Dave Kilcoyne

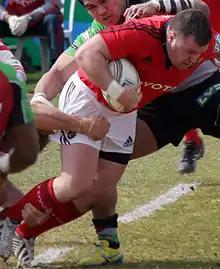
Kilcoyne representing Munster during the Heineken Cup

David Kilcoyne (born 14 December 1988) is an Irish former rugby union player who last played as a prop for United Rugby Championship club Munster and the Ireland national team.